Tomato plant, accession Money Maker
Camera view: horizontal (90 deg, fisheye); turntable rotation: 180 degrees
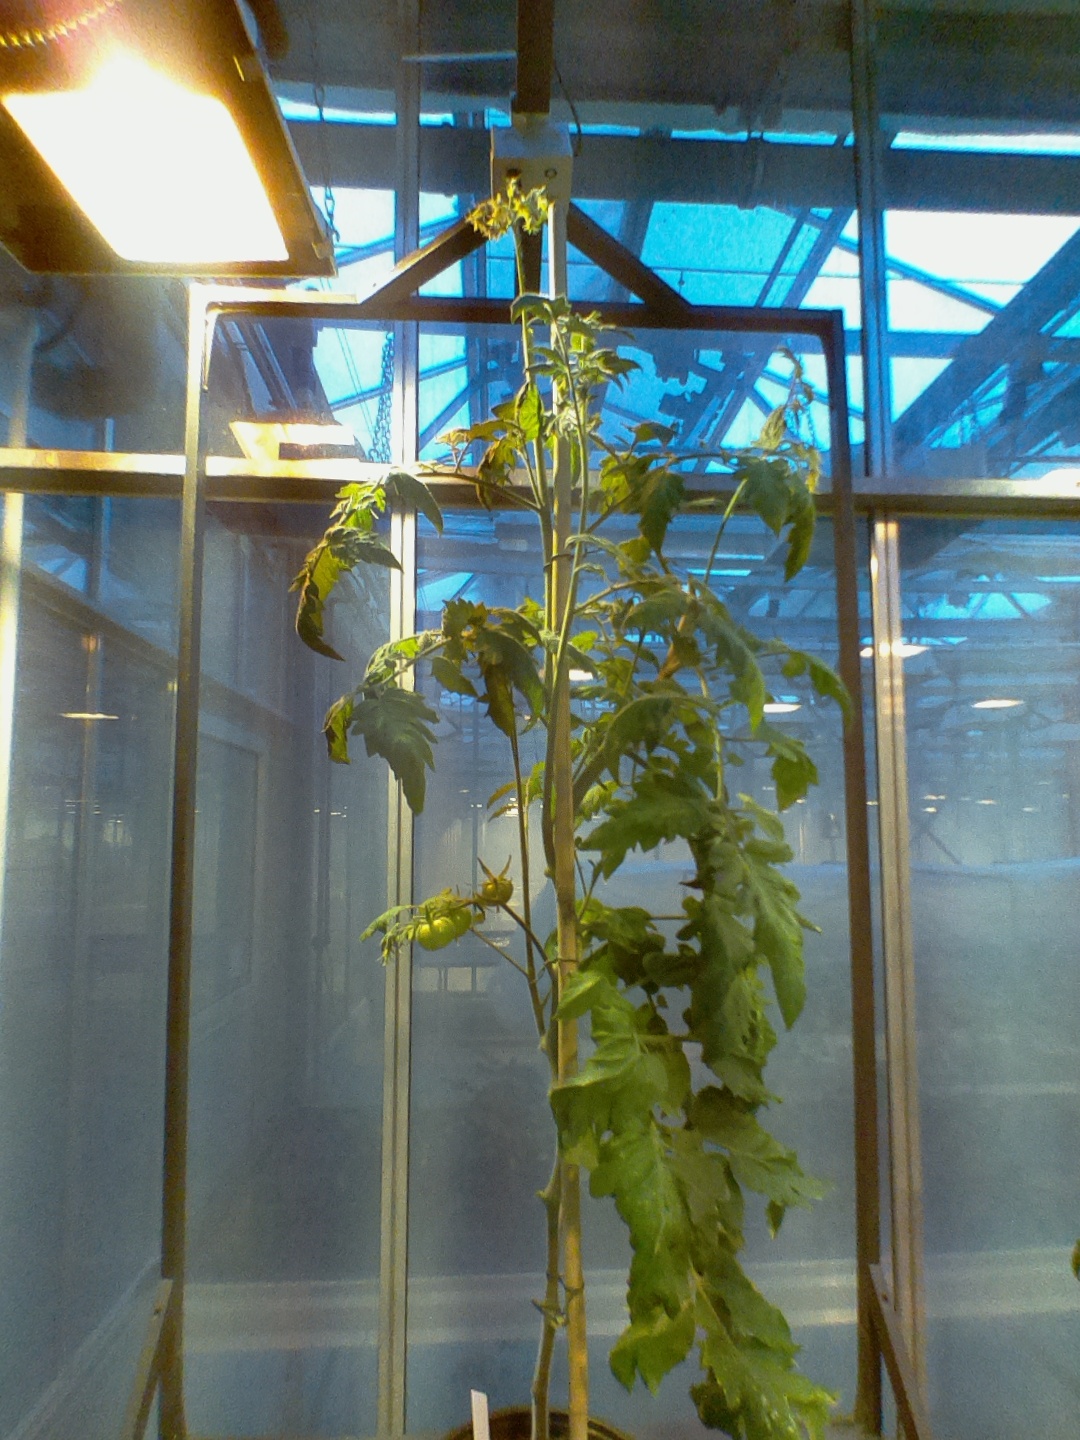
BBCH growth stage 75: 50%-60% of final fruit size